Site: brandenburg
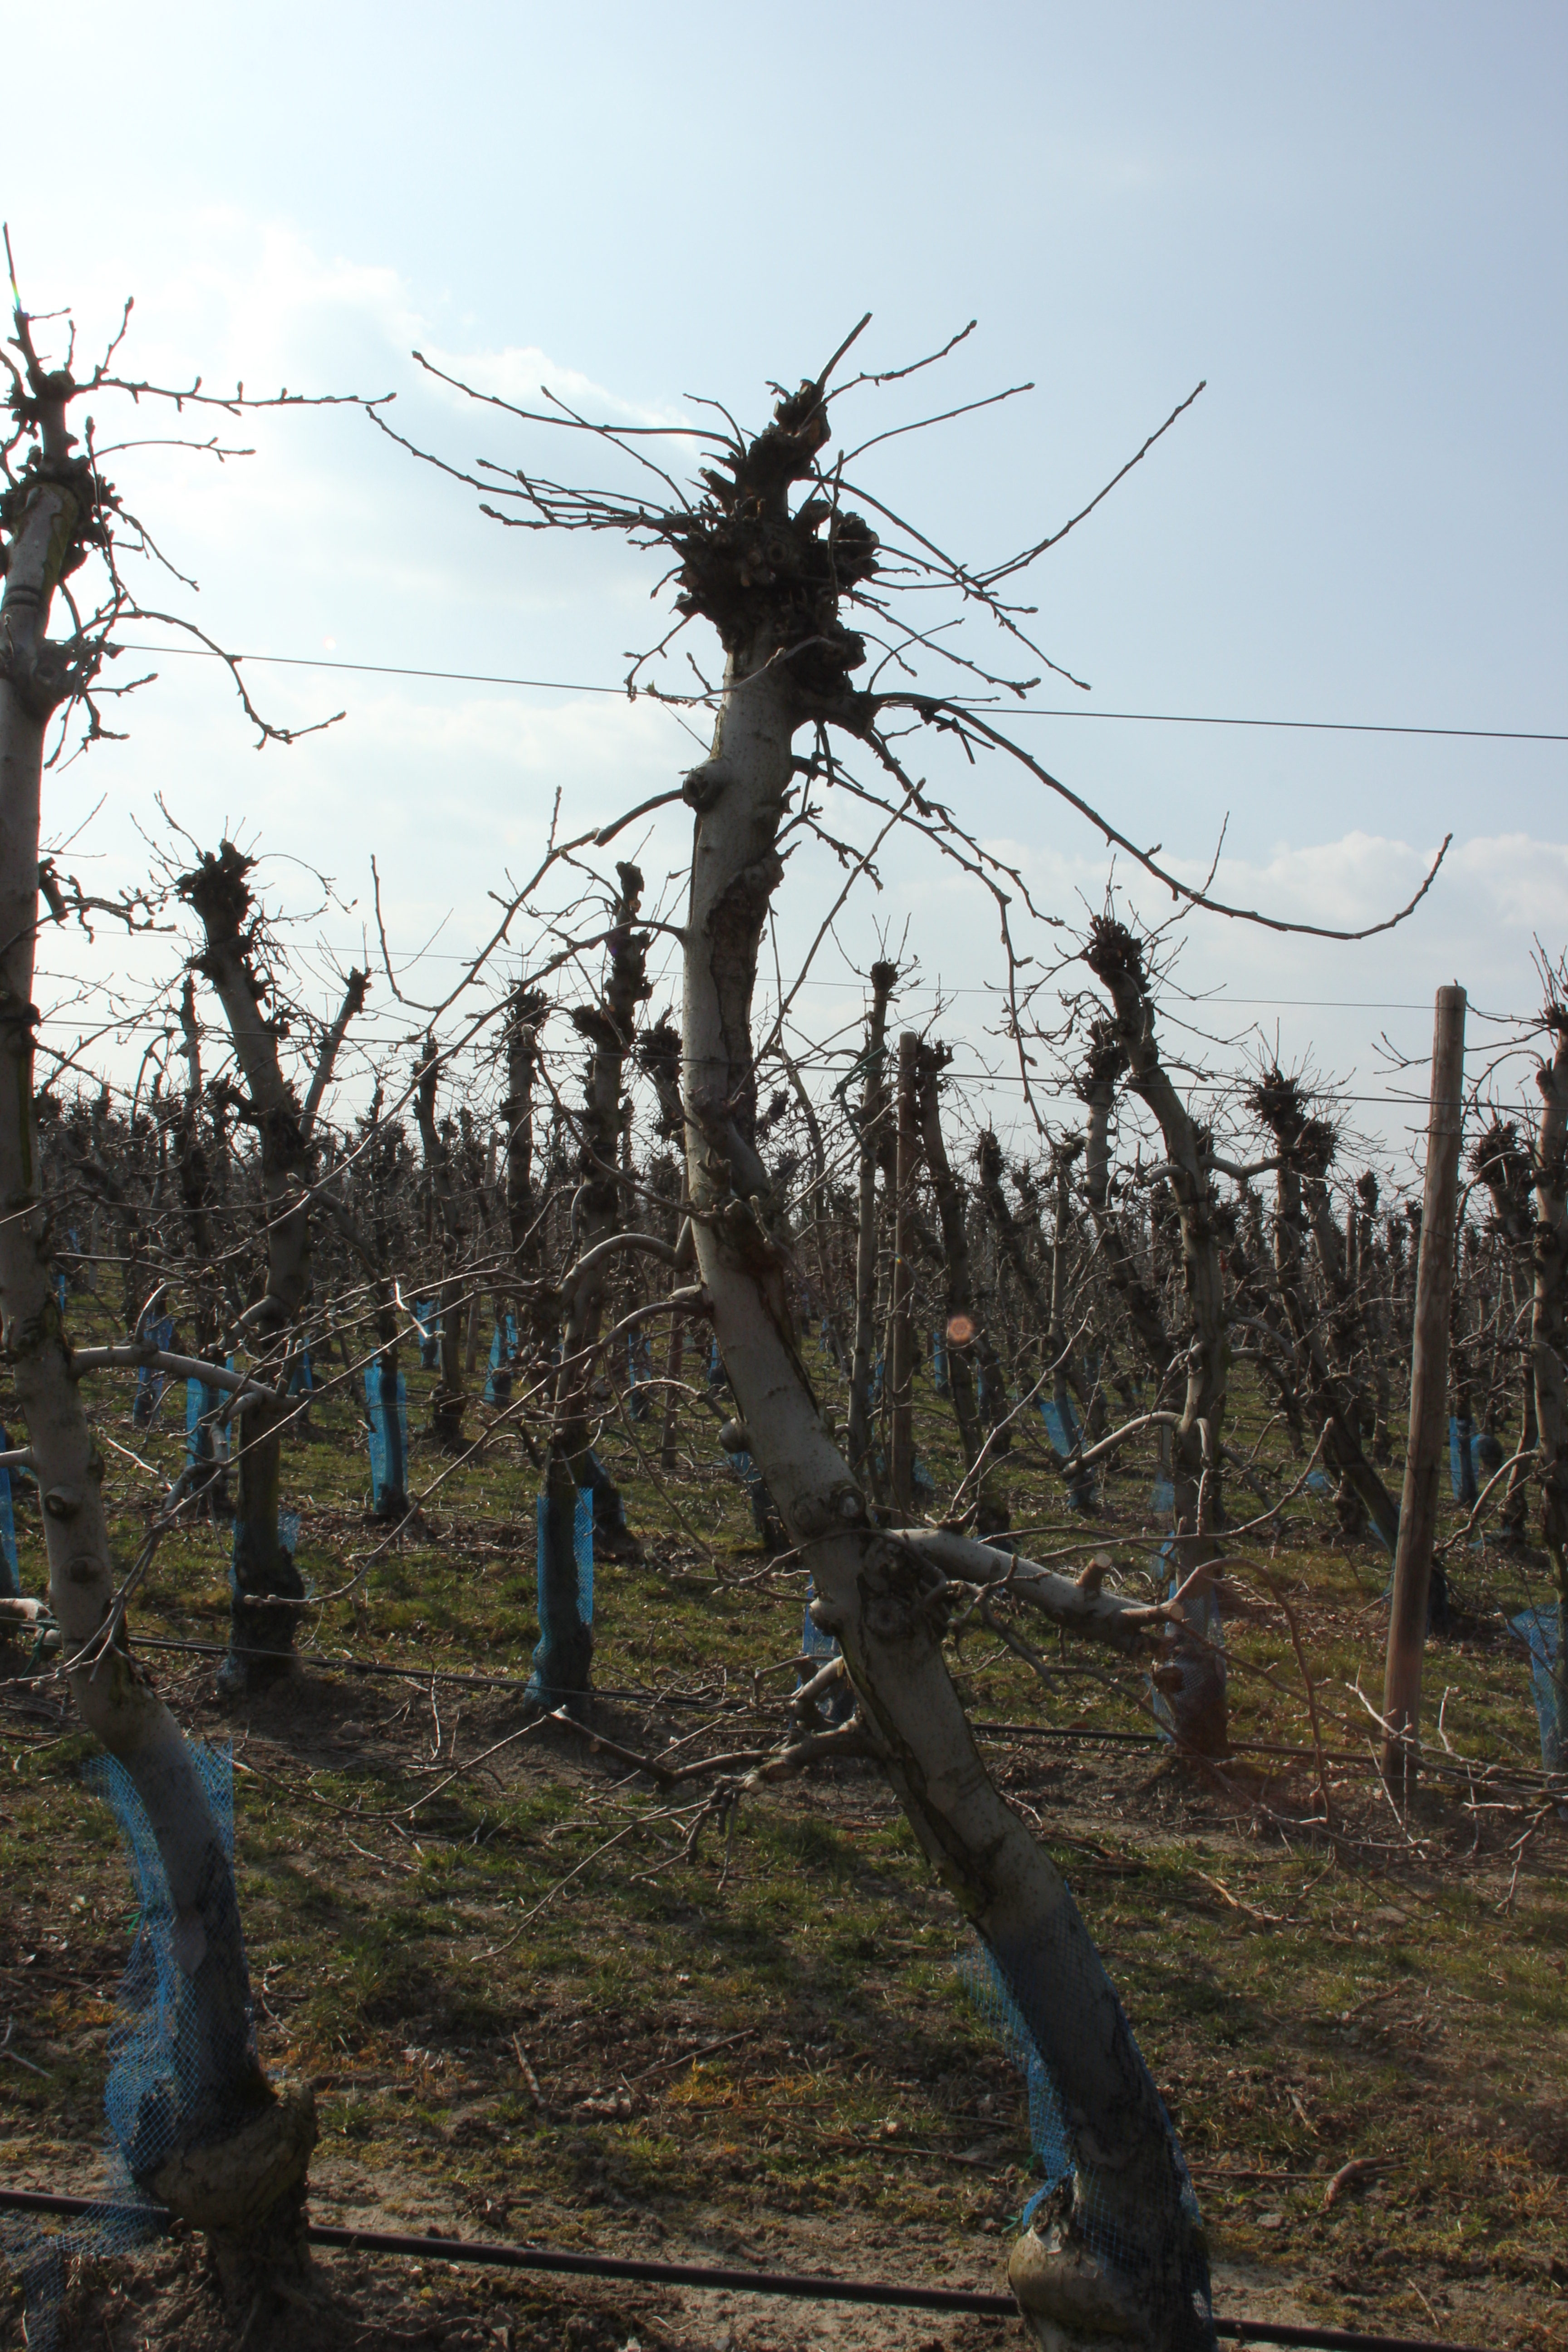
Growth stage (BBCH 03): Bud development